Rancho San Bernardino

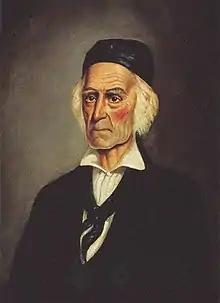
In 1839, Antonio María Lugo was granted the right to settle the San Bernardino Valley. In 1842, he convinced Governor Juan Bautista Alvarado to grant Rancho San Bernardino to his four heirs.

Rancho San Bernardino was a Mexican land grant in present-day San Bernardino County, California given in 1842 by Governor Juan B. Alvarado to José del Carmen Lugo, José María Lugo, Vicente Lugo, and Diego Sepulveda. The grant included a large part of the San Bernardino valley, and encompassed present-day San Bernardino, Fontana, Rialto, Redlands and Colton.